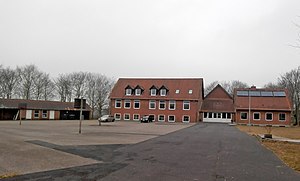
Vind (by) / Historie / Genforeningssten
Den tidligere skole, nu Vindkraften
Hovedbygningen til natur- og aktivitetscentret Vindkraften i Vind
Vind er en by i Vestjylland med 224 indbyggere, beliggende 14 km syd for Holstebro, 38 km nordøst for Ringkøbing, 18 km nordvest for Vildbjerg og 37 km nordvest for Herning. Byen er den vestligste i Herning Kommune og ligger i Region Midtjylland. I 1970-2006 hørte byen til Trehøje Kommune.